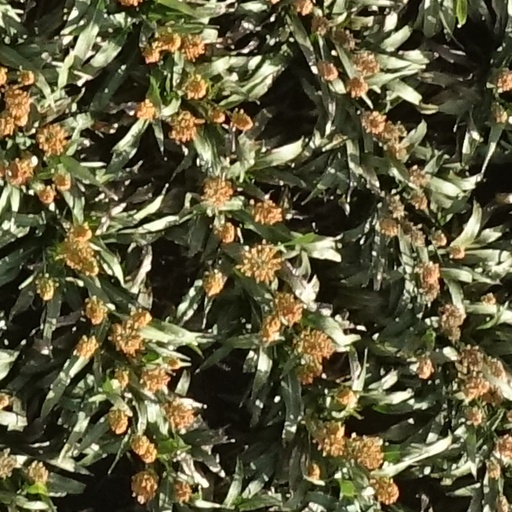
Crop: sorghum